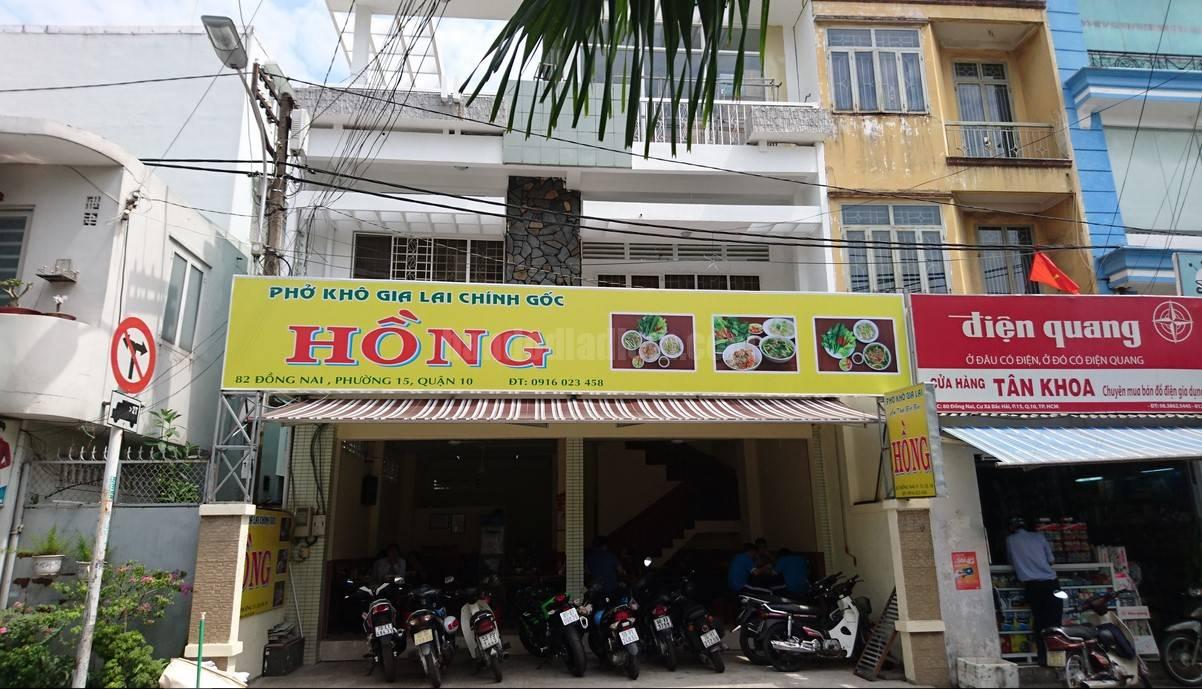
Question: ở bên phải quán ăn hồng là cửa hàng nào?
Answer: cửa hàng tân khoa